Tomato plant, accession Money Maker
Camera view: tilt-top (135 deg); turntable rotation: 0 degrees
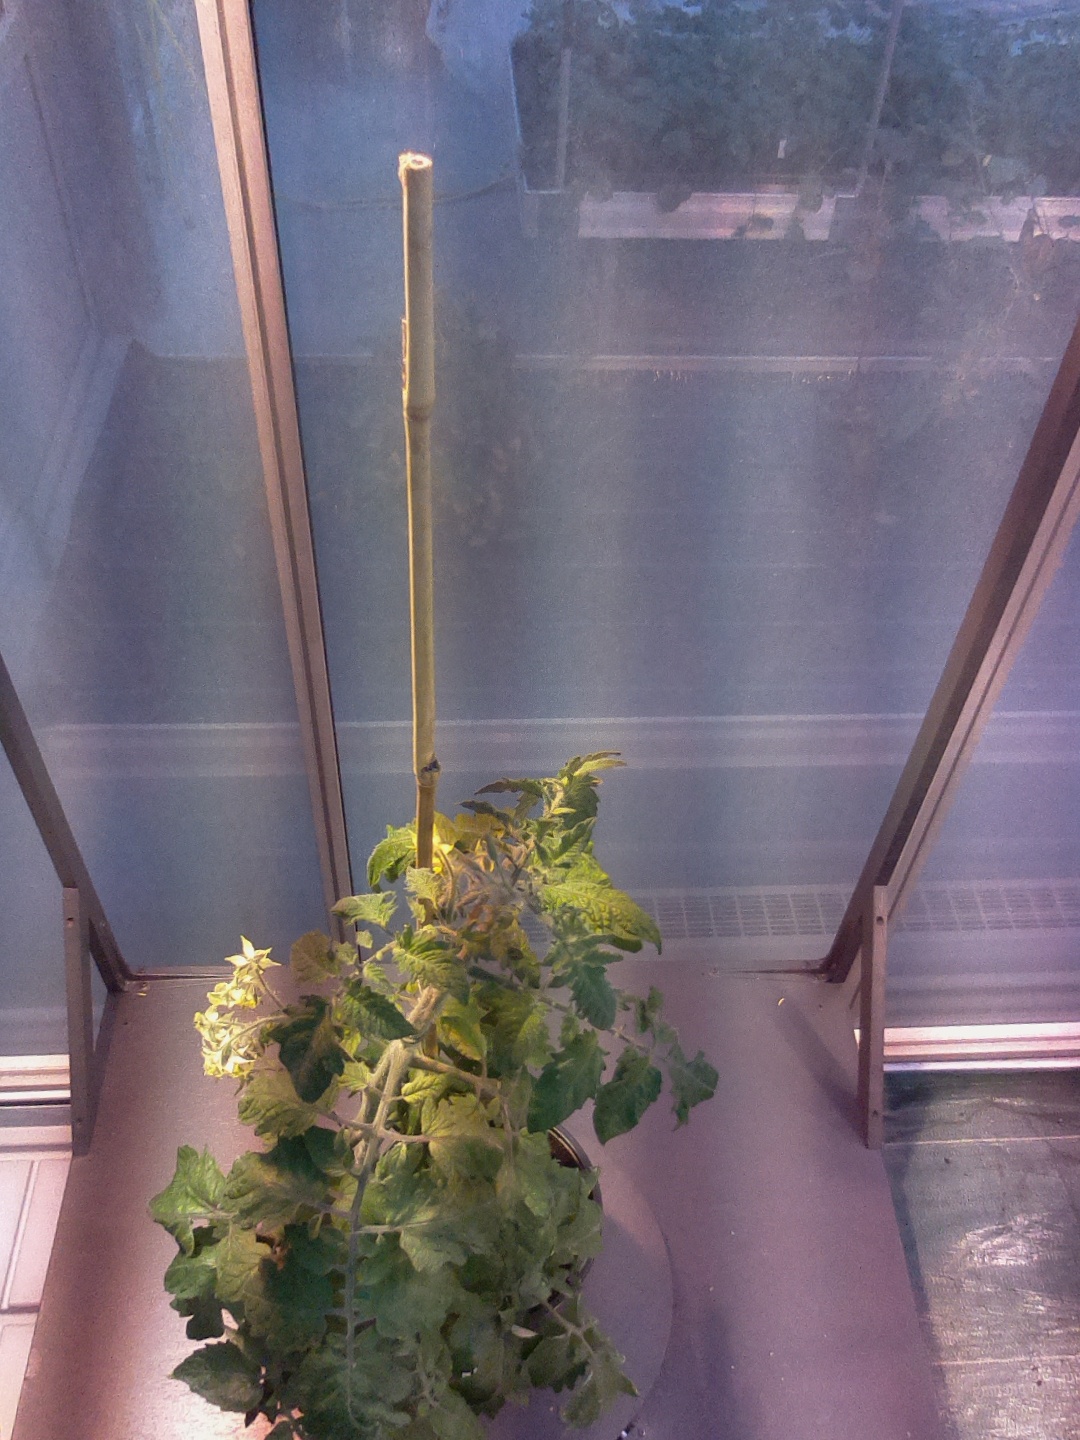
BBCH growth stage 67: Full flowering, 70%-80% of flowers open, more petals falling